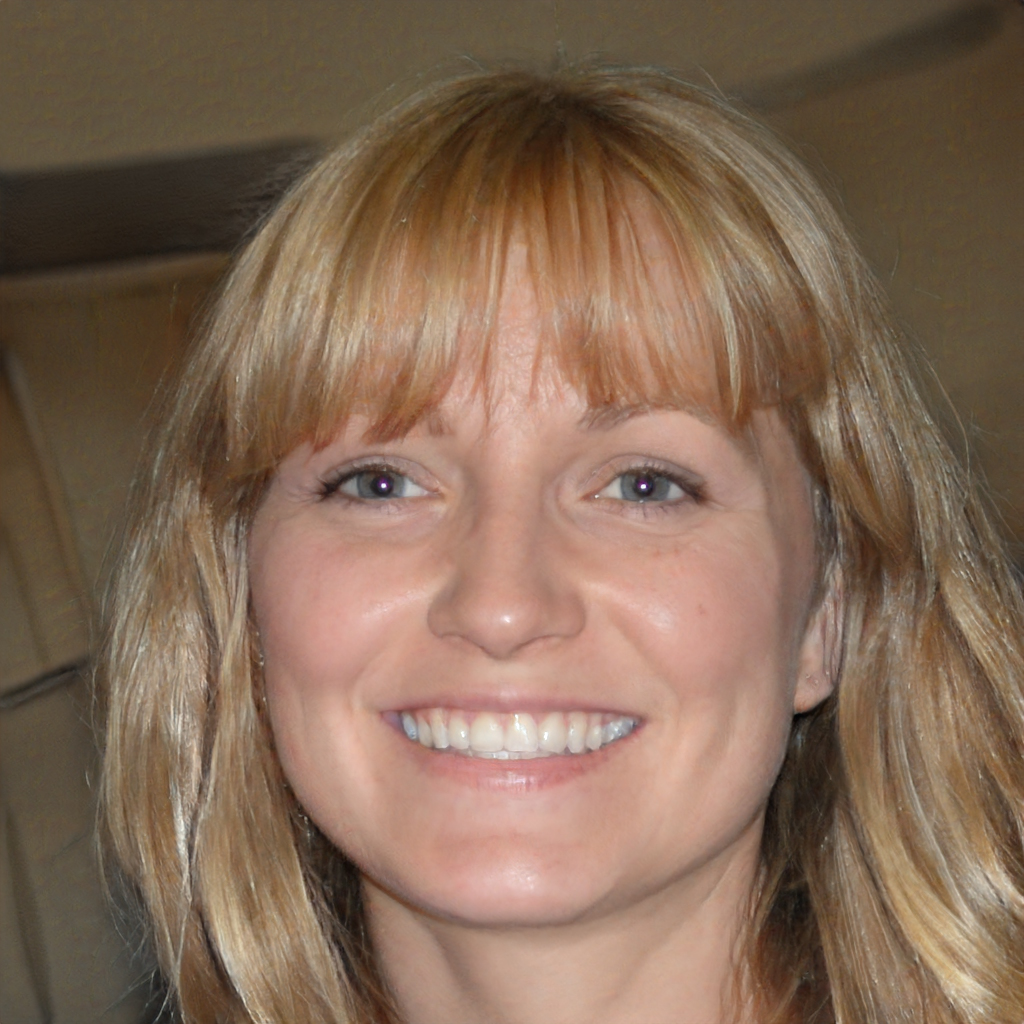
Label: Colored